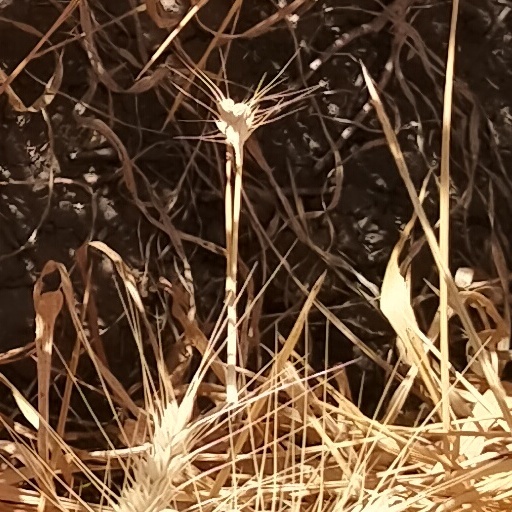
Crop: wheat